Mulatto

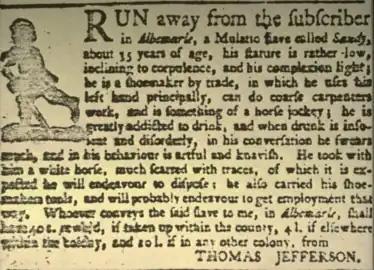
Advertisement in the "Virginia Gazette" placed by Thomas Jefferson offering a reward for his escaped slave named Sandy who was defined as "mulatto".

Historians have documented sexual abuse of enslaved women during the colonial and post-revolutionary slavery times by white men in power: planters, their sons before marriage, overseers, etc., which resulted in many multiracial children born into slavery. Starting with Virginia in 1662, colonies adopted the principle of "partus sequitur ventrem" in slave law, which said that children born in the colony were born into the status of their mother. Thus, children born to slave mothers were born into slavery, regardless of who their fathers were and whether they were baptized as Christians. Children born to white mothers were free, even if they were mixed-race. Children born to free mixed-race mothers were also free.